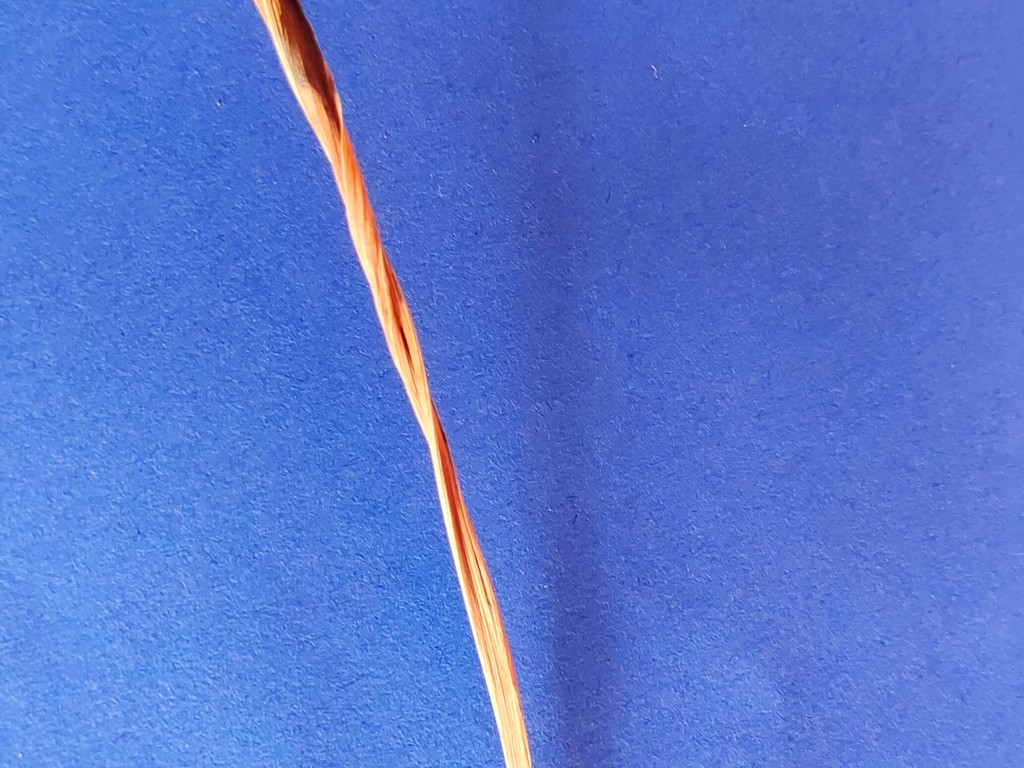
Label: Dried